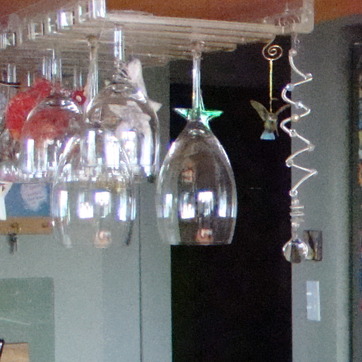
Material: glass